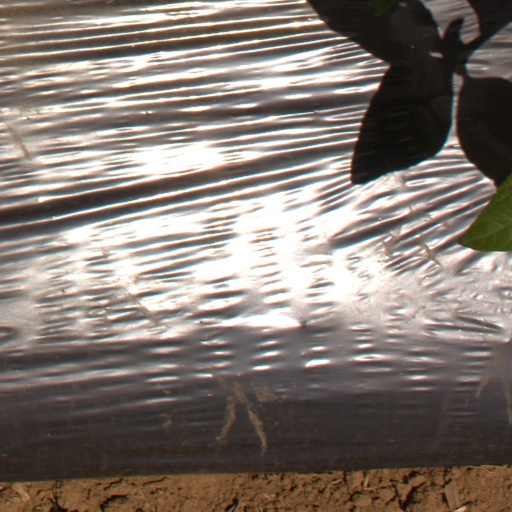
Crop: Jerusalem artichoke